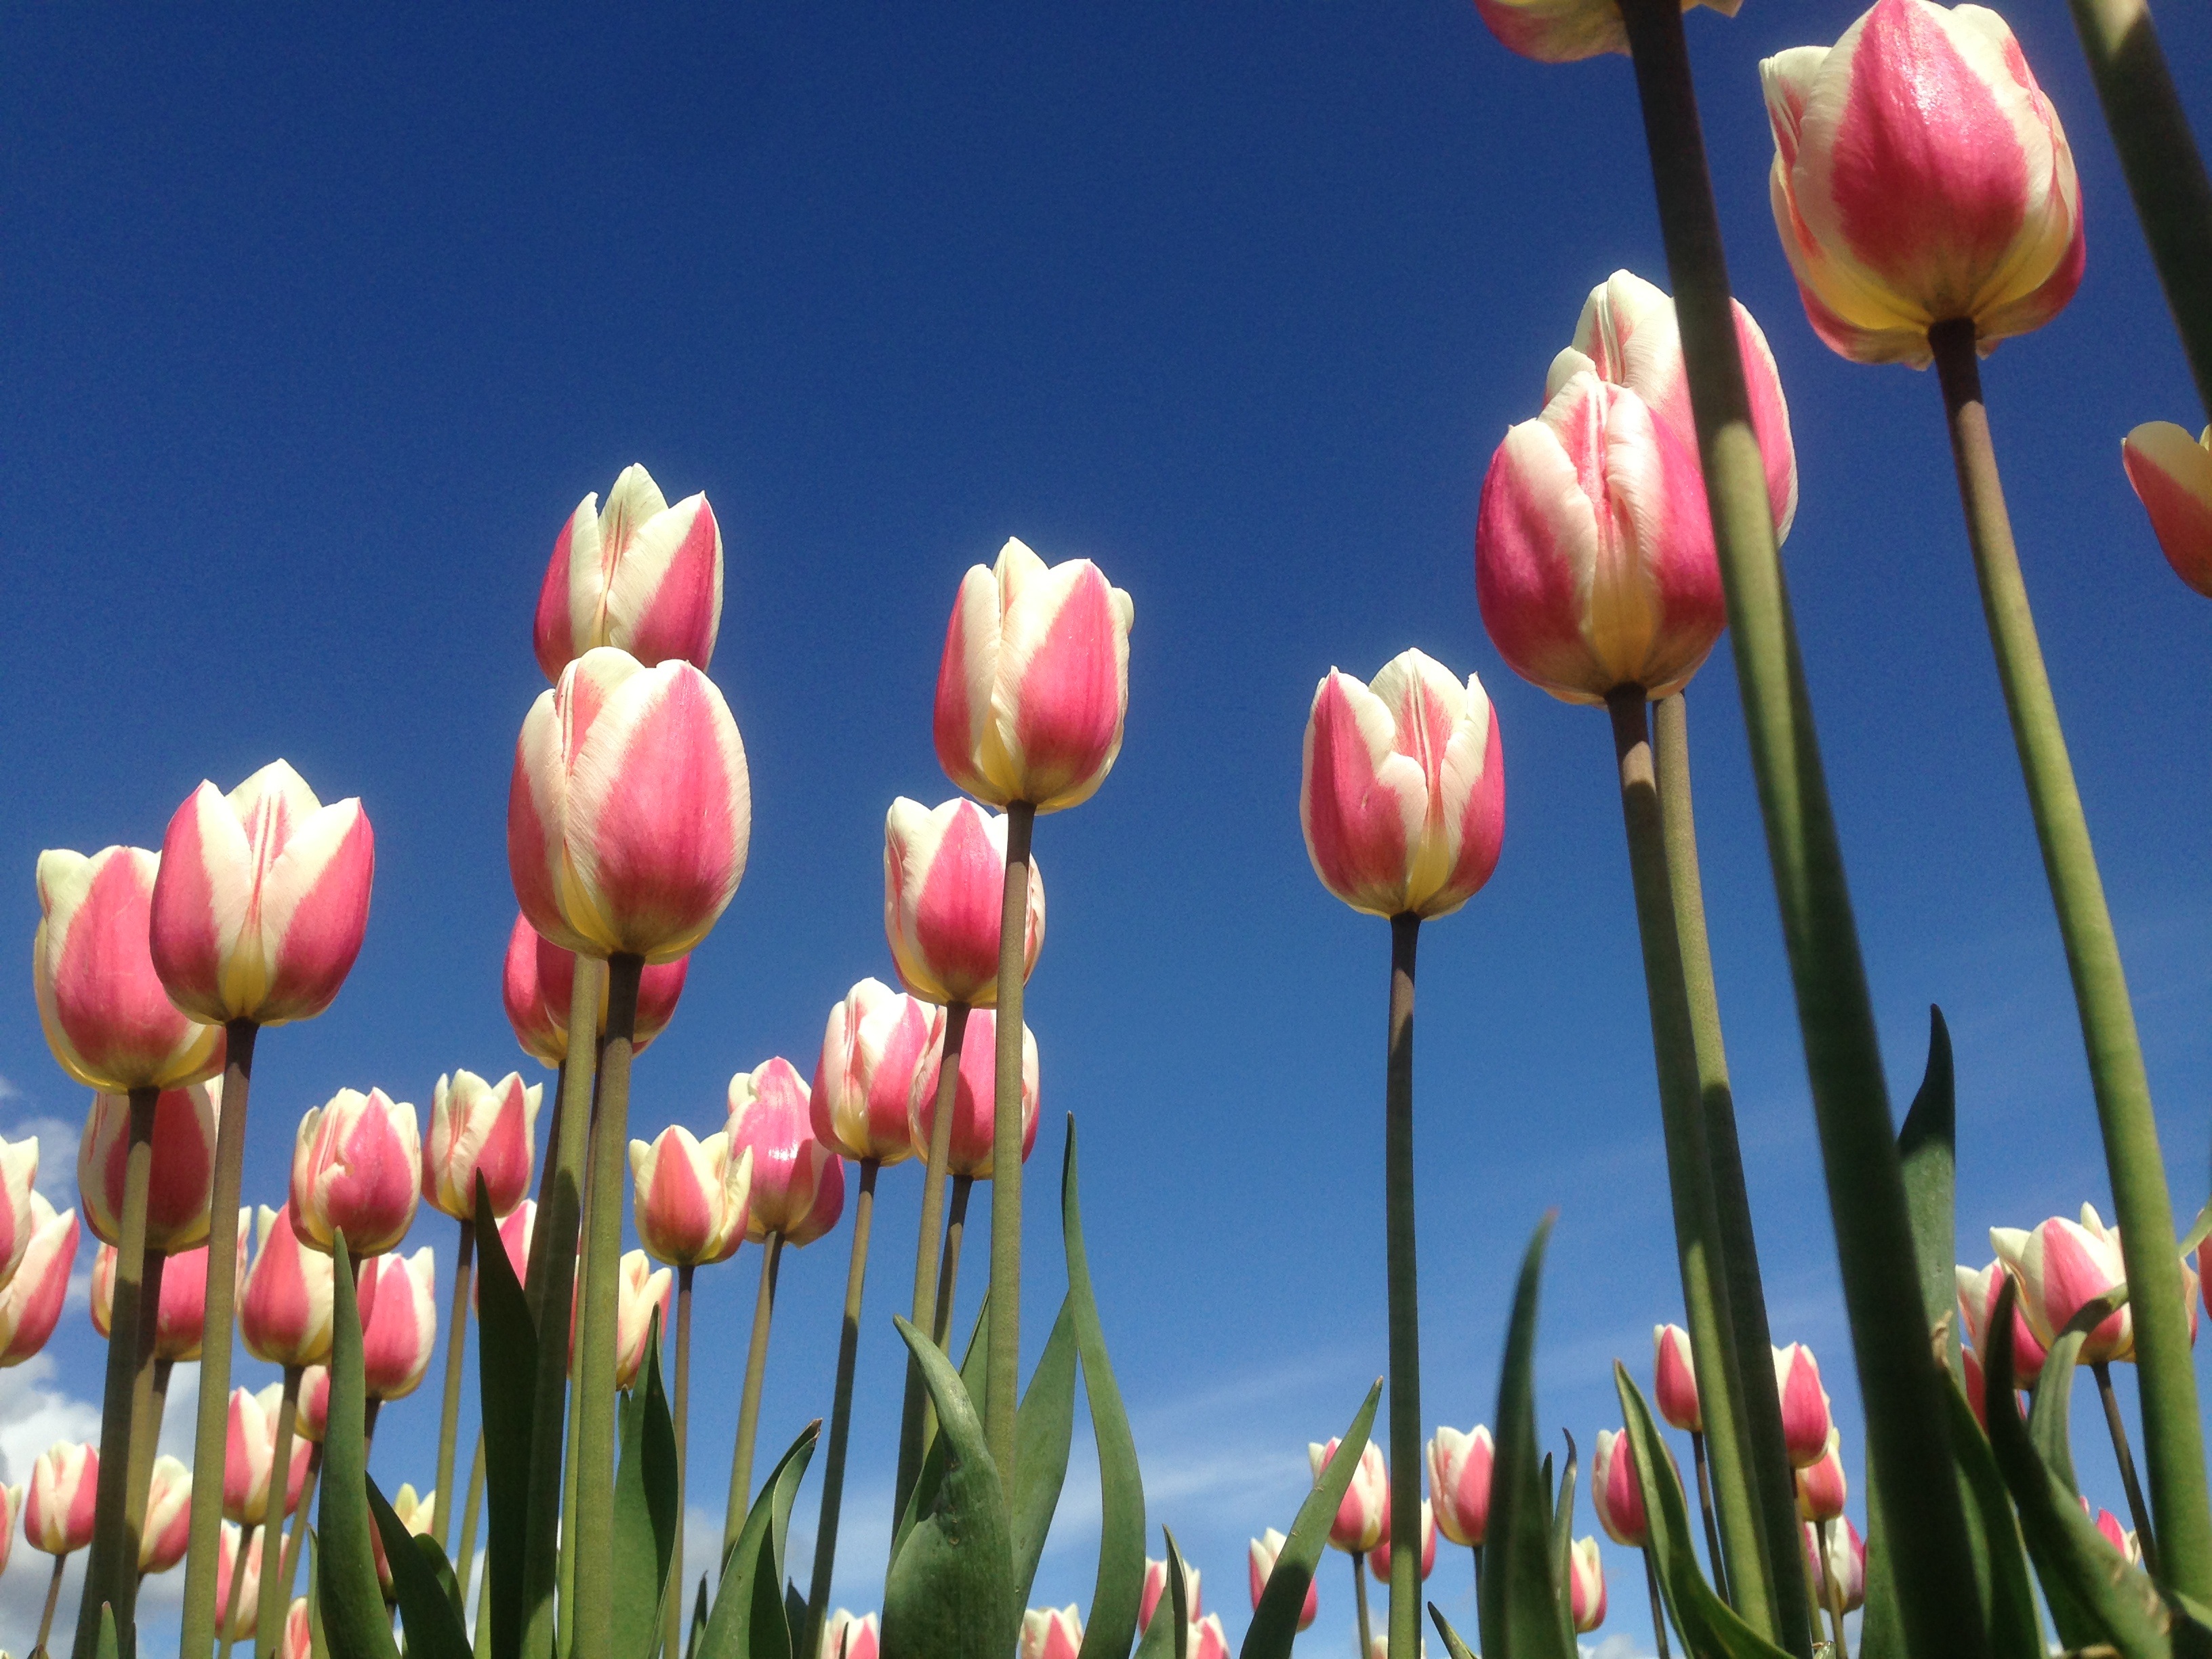
plant, flower, petal, tulip, rosa, plantation, flowering plant, lily family, plant stem, land plant